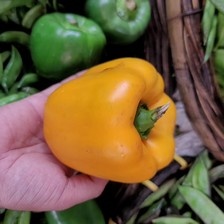
Label: capsicum